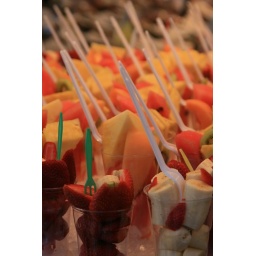
Fresh fruit for sale by the cup in Venice